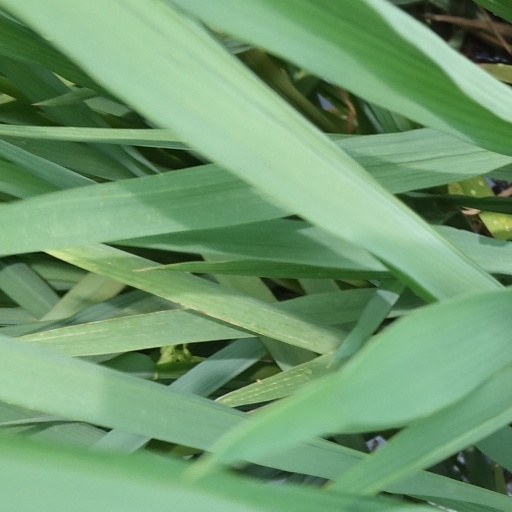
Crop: rice